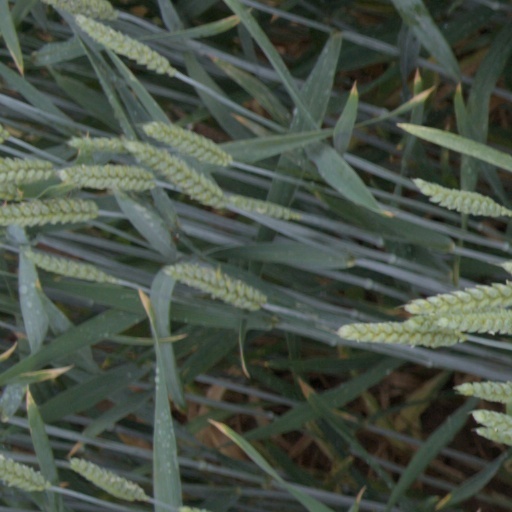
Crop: wheat